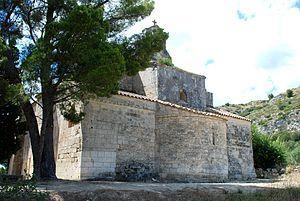
France - Provence - Chapelle Saint-Amand de Théziers
La chapelle Saint-Amant est une chapelle romane située à Théziers dans le département français du Gard en région Occitanie.